Menzel Bourguiba

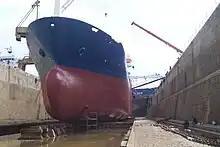
Chemical tanker in Menzel Bourguiba

Menzel Bourguiba is an important town for economic reasons. Its economy is based mainly around metallurgy. It was founded as a naval installation under French rule, because of its strategic location between two lakes: The inland Ichkeul Lake on the west, and Bizerte Lake on the east, which connects to the Mediterranean Sea by the Bizerte canal.